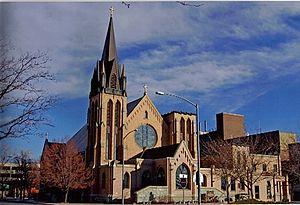
Le diocèse de Great Falls - Billings est un territoire ecclésiastique de l'Église catholique romaine aux États-Unis dont le siège est à la cathédrale Sainte-Anne dans la ville de Great Falls, chef-lieu du comté de Cascade. Le diocèse est suffragant de l'archidiocèse de Portland en Oregon dont la province ecclésiastique englobe les diocèses d'Oregon, du Montana et de l'Idaho.